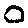
Label: 0